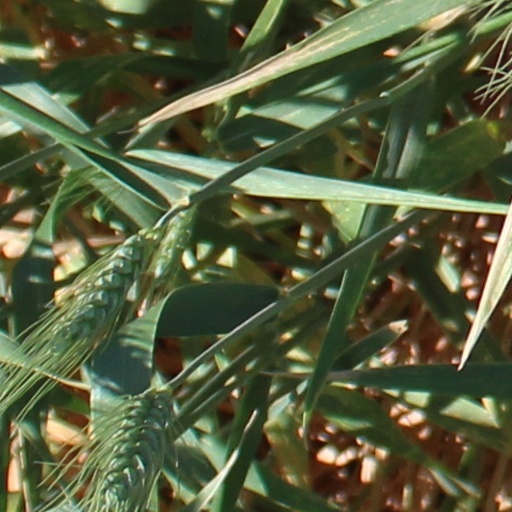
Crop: wheat